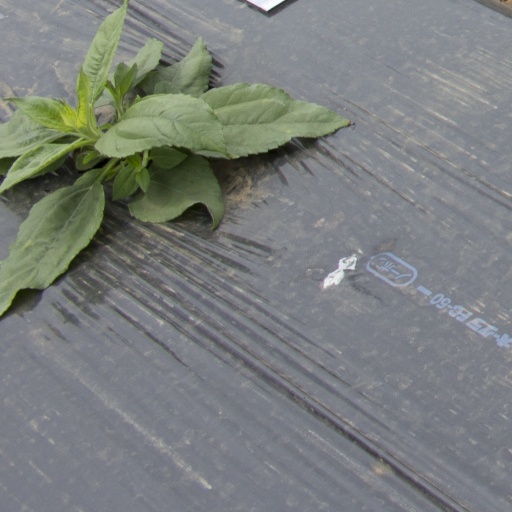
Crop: Jerusalem artichoke